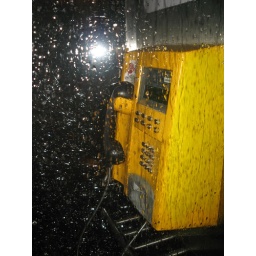
Poland has funky yellow phone boxes which look great in the rain